Qasem Soleimani

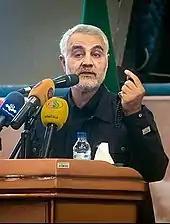
Soleimani speaking at International Day of Mosque conference

In 1999, Soleimani, along with other senior IRGC commanders, signed a letter to then-President Mohammad Khatami regarding the student protests in July. They wrote "Dear Mr. Khatami, how long do we have to shed tears, sorrow over the events, practice democracy by chaos and insults, and have revolutionary patience at the expense of sabotaging the system? Dear president, if you don't make a revolutionary decision and act according to your Islamic and national missions, tomorrow will be so late and irrecoverable that cannot be even imagined."